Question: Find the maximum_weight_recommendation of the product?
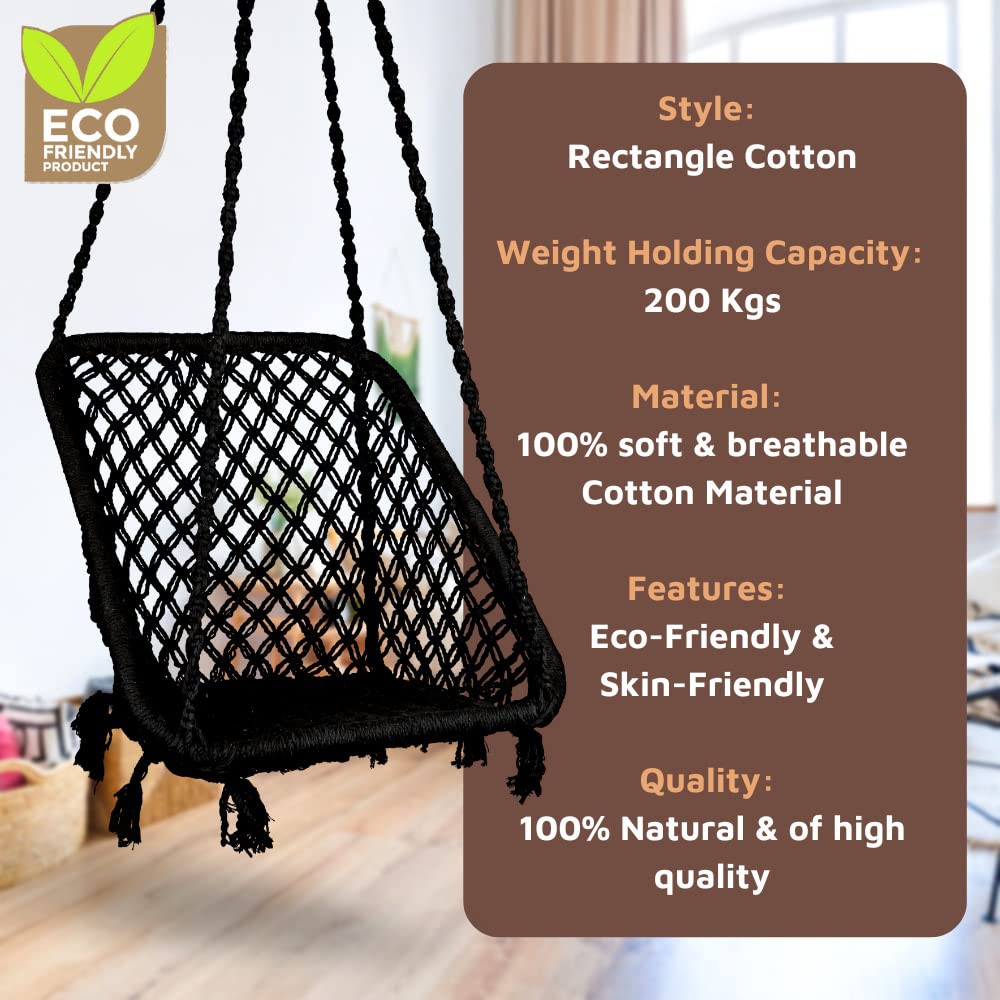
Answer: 200 kilogram